Fred Florence Hall

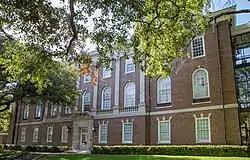
Fred Florence Hall in 2022

Fred Florence Hall is a historic building on the campus of Southern Methodist University in University Park, Texas, U.S.. It was built in 1924, and designed by DeWitt & Lemmon in the Georgian Revival architectural style. It has been listed on the National Register of Historic Places since September 27, 1980.